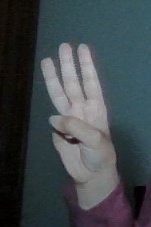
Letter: thaa